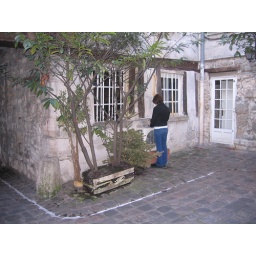
Mom using the Internet on my laptop near freestanding trees